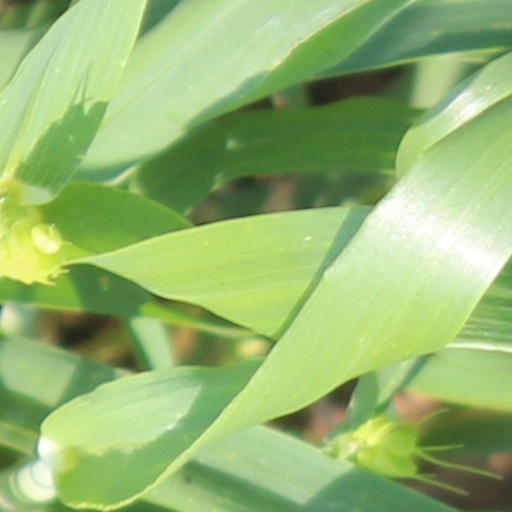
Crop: wheat